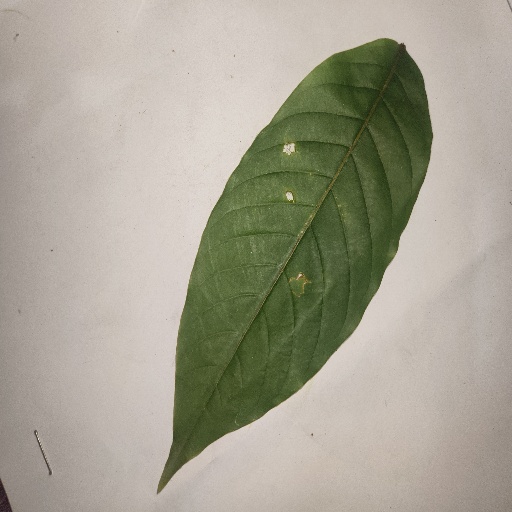
Species: HariTaki
Leaf condition: Bacterial Spot